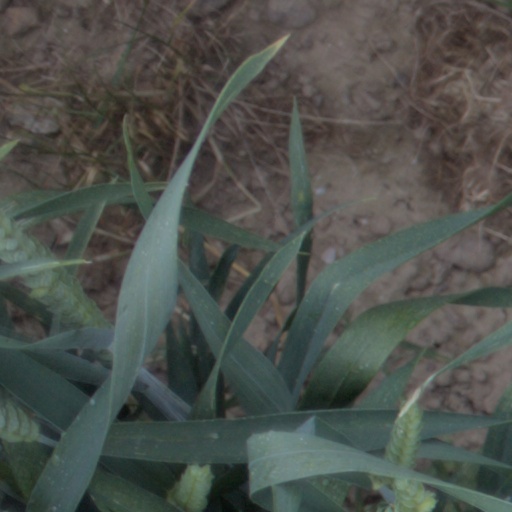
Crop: wheat